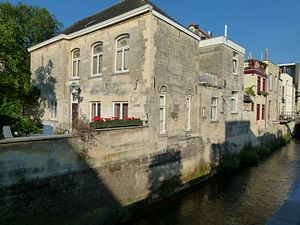
Valkenburg (Limburg) / Galleri
Valkenburg er en en by, beliggende i Valkenburg aan de Geul kommune, i den sydlige provins Limburg i Nederlandene.